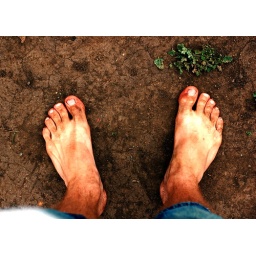
my bare feet after not wearing shoes in Inner-Mongolia for only a couple days straight.